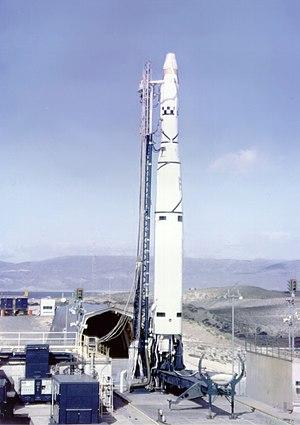
Le Thor-Agena est un lanceur militaire américain utilisé essentiellement pour mettre en orbite des satellites de reconnaissance entre 1959 et 1968. Le Thor-Agena fait partie de la famille des lanceurs Thor qui tous utilisent le missile balistique de portée intermédiaire Thor comme premier étage. Dans le cas du Thor-Agena, le missile est surmonté de l'étage Agena. La première tentative de tir du lanceur a lieu en janvier 1959. Le premier tir réussi permet de placer en orbite le satellite de reconnaissance Discoverer-1 le 28 février 1959. Les Thor-Agena sont apparentées aux Thor-Delta mises en œuvre par la NASA, qui donnent naissance à la famille de lanceurs Delta dont le dernier est lancé en 2018.
Thor est un lanceur spatial américain développé à partir du missile balistique de portée intermédiaire PGM-17 Thor. Les différentes variantes de ce lanceur développé par la US Air Force, qui comprennent les Thor-Able, Thor-Ablestar, Thor-Agena, Thorad-Agena et Thor-Burner sont lancés près de 250 fois principalement pour lancer des satellites de reconnaissance. Les lanceurs Thor peuvent lancer de quelques centaines de kg à 1,5 tonne en orbite terrestre basse. Les derniers lanceurs de cette famille sont lancées en 1976. La Thor-Delta, variante de la Thor-Able, est par ailleurs à l'origine d'une large famille de lanceurs civils, les lanceurs Delta, dont les Delta II et IV, toujours en opération en 2018, constituent les ultimes représentants.